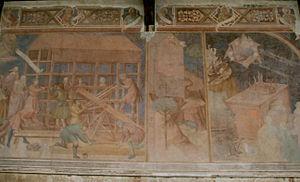
Piero di Puccio ou Pietro di Puccio est un mosaïste et un peintre italien gothique de l'école ombrienne qui fut actif au XIVᵉ siècle.